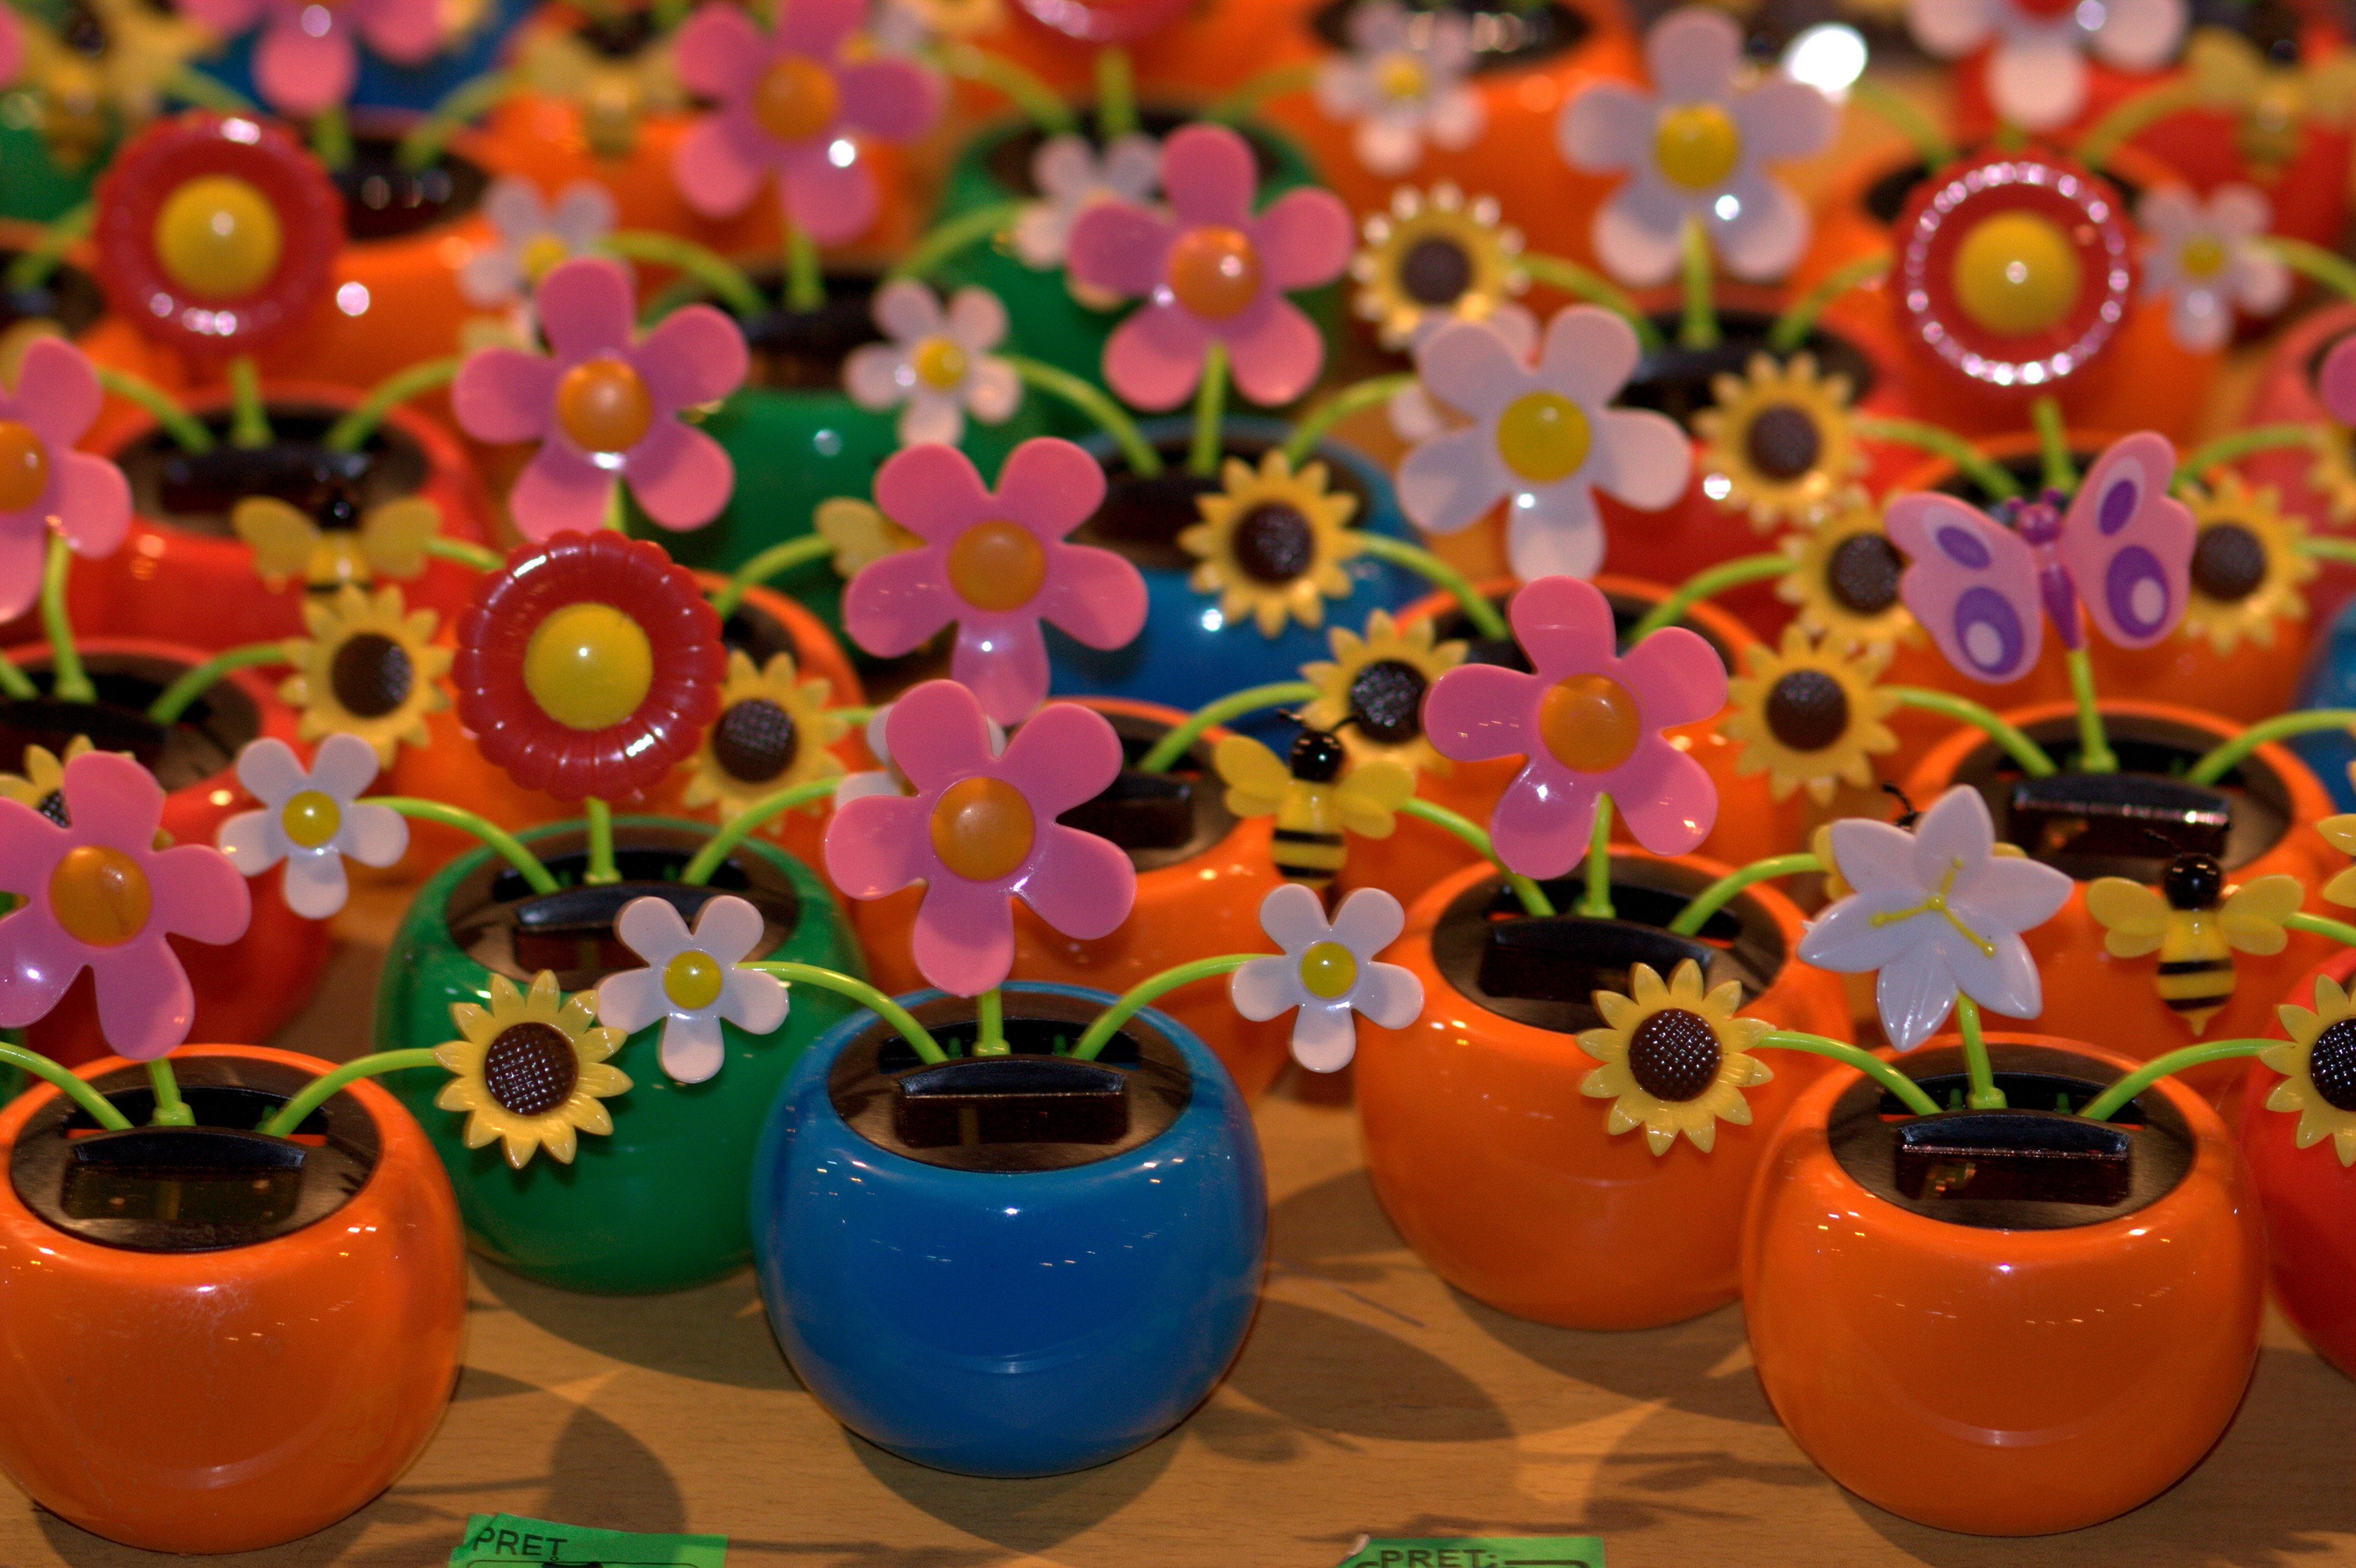
plant, play, plastic, flower, food, produce, color, toy, flowers, coloring, toys, flowering plant, land plant